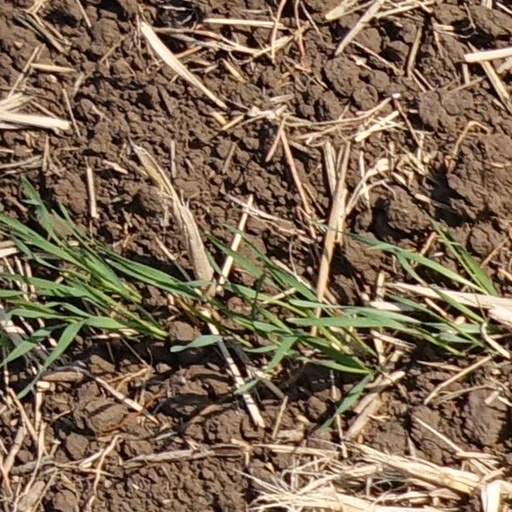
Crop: wheat